Nuri Şahin

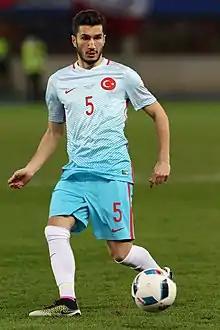
Şahin playing a pass for Turkey in a friendly game against Austria in 2016.

In May 2015, Şahin became assistant coach at his childhood club RSV Meinerzhagen, with his brother Ufuk playing for the Oberliga team.